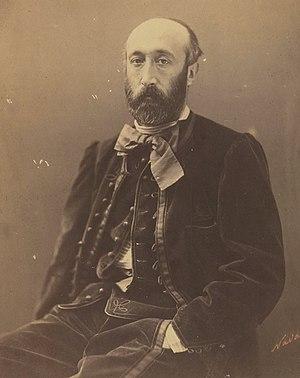
Ernest-Aimé Feydeau, né le 16 mars 1821 à Paris où il est mort le 29 octobre 1873, est un archéologue, écrivain, courtier en bourse et directeur de journaux français.